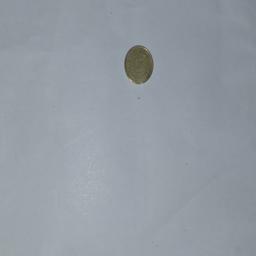
Label: 5_Old_Back